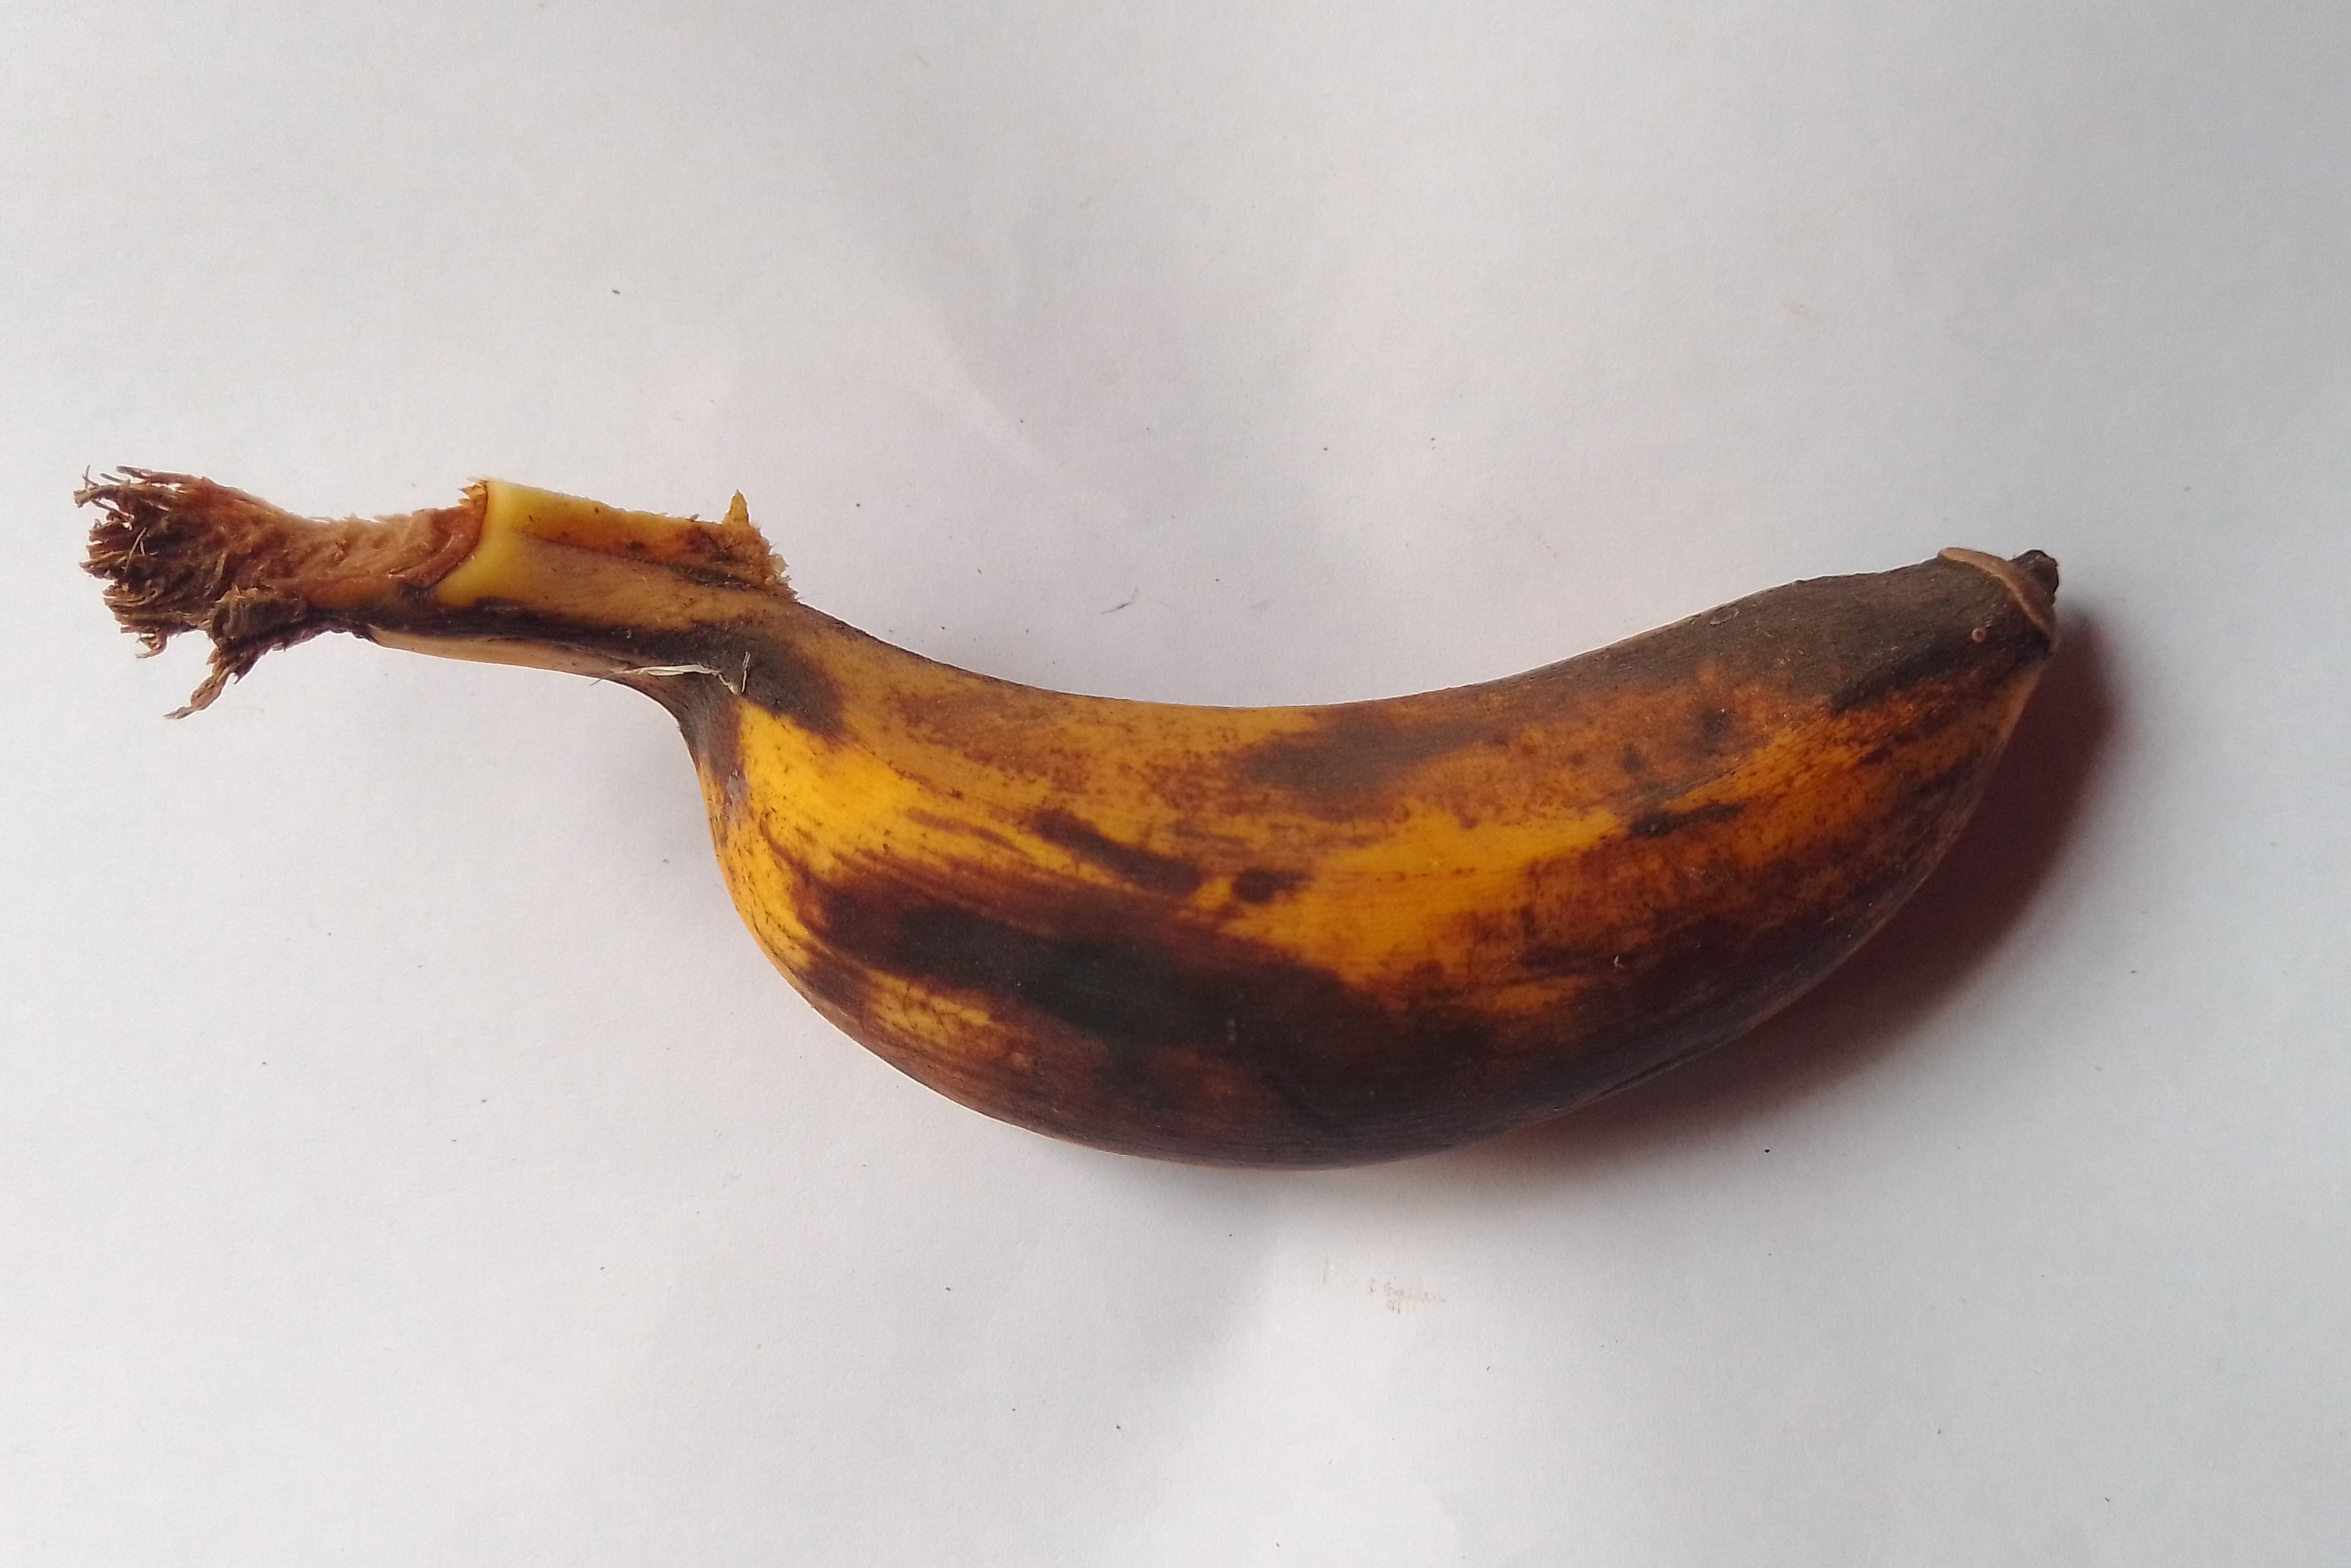
Fruit: banana
Condition: rotten